Gothic War (401–403)

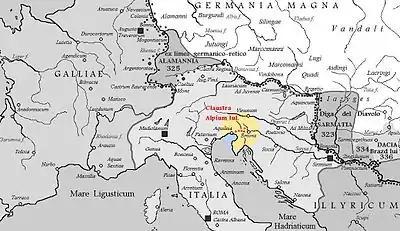

Two battles were fought. The first was at Pollentia on 4 April 402 (Easter Sunday), where Stilicho (according to Claudian) won an impressive victory by capturing Alaric's wife and children, and more importantly, by seizing much of the treasure take that Alaric had captured over the past five years. Stilicho pursued Alaric's retreating troops and offered to return the prisoners, but was refused. The second battle was at Verona, where Alaric was defeated for the second time.